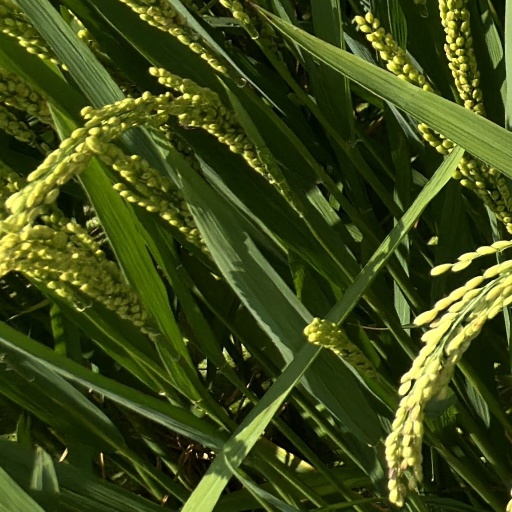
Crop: rice